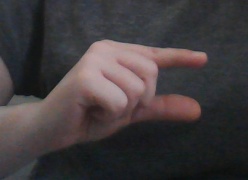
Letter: dal